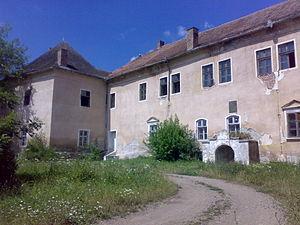
Voici une liste des châteaux déclarés monuments historiques par le Ministère de la Culture de Roumanie. Cette liste ne comprend que des châteaux de plaisance, voire des châteaux forts qui, à un certain moment de leur histoire, ont été transformés en châteaux de plaisance. Par conséquent, les châteaux forts, les citadelles, les forteresses, les places fortes, voire les autres ouvrages fortifiés de la Roumanie ne se trouvent pas ci-dessous, mais dans la liste de forts, fortifications, citadelles et places fortes en Roumanie.